John Baillie (theologian)

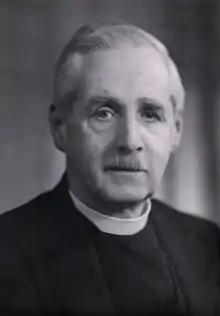
Baillie in 1942

John Baillie (26 March 1886, Gairloch – 29 September 1960, Edinburgh) was a Scottish theologian, a Church of Scotland minister and brother of theologian Donald Macpherson Baillie.